Botola Pro

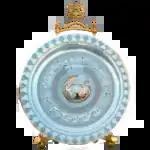
Botola trophy

The Moroccan Football Championship was launched in the Sultanate in 11 June 1915. Organised by the Moroccan football league. The new organisation under the Royal Moroccan Football Federation took place in January 1957, Wydad AC was crowned with the edition of the 1956–57 season, which was its sixth title. In the following season, the Kawkab Marrakech club was crowned, and then the following two seasons were crowned by the youth star and KAC Kénitra.